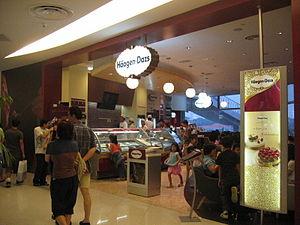
Häagen-Dazs est une marque commerciale de crème glacée industrielle, principalement en pot ainsi qu'en bâtonnet, créée par Reuben et Rose Mattus. Le nom de la marque a été inventé en 1961 aux États-Unis. C'est aussi devenu l'enseigne d'une chaîne de magasins d'environ 900 points de ventes essentiellement franchisés où sont commercialisées les glaces de sa propre marque dans le monde entier. Le groupe General Mills, propriétaire de la marque, fabrique des crèmes glacées, des barres glacées et des sorbets à Tilloy-lès-Mofflaines. D'autres usines, une en Californie à Tulare sous la propriété de Froneri alimente le marché américain et canadien ainsi qu'une au Japon sous la forme d'une coentreprise entre General Mills, Suntory et Takanashi Milk à destination du marché japonais.